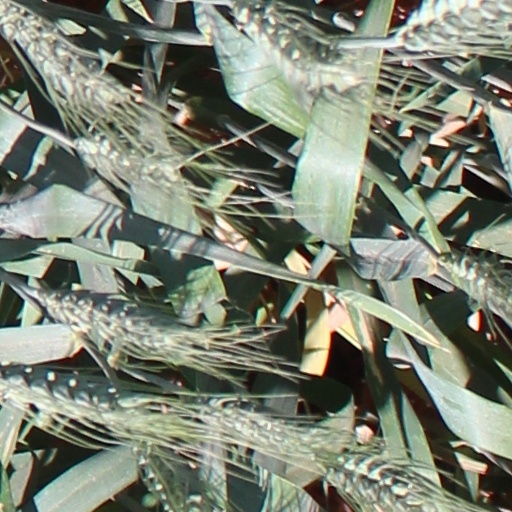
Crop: wheat